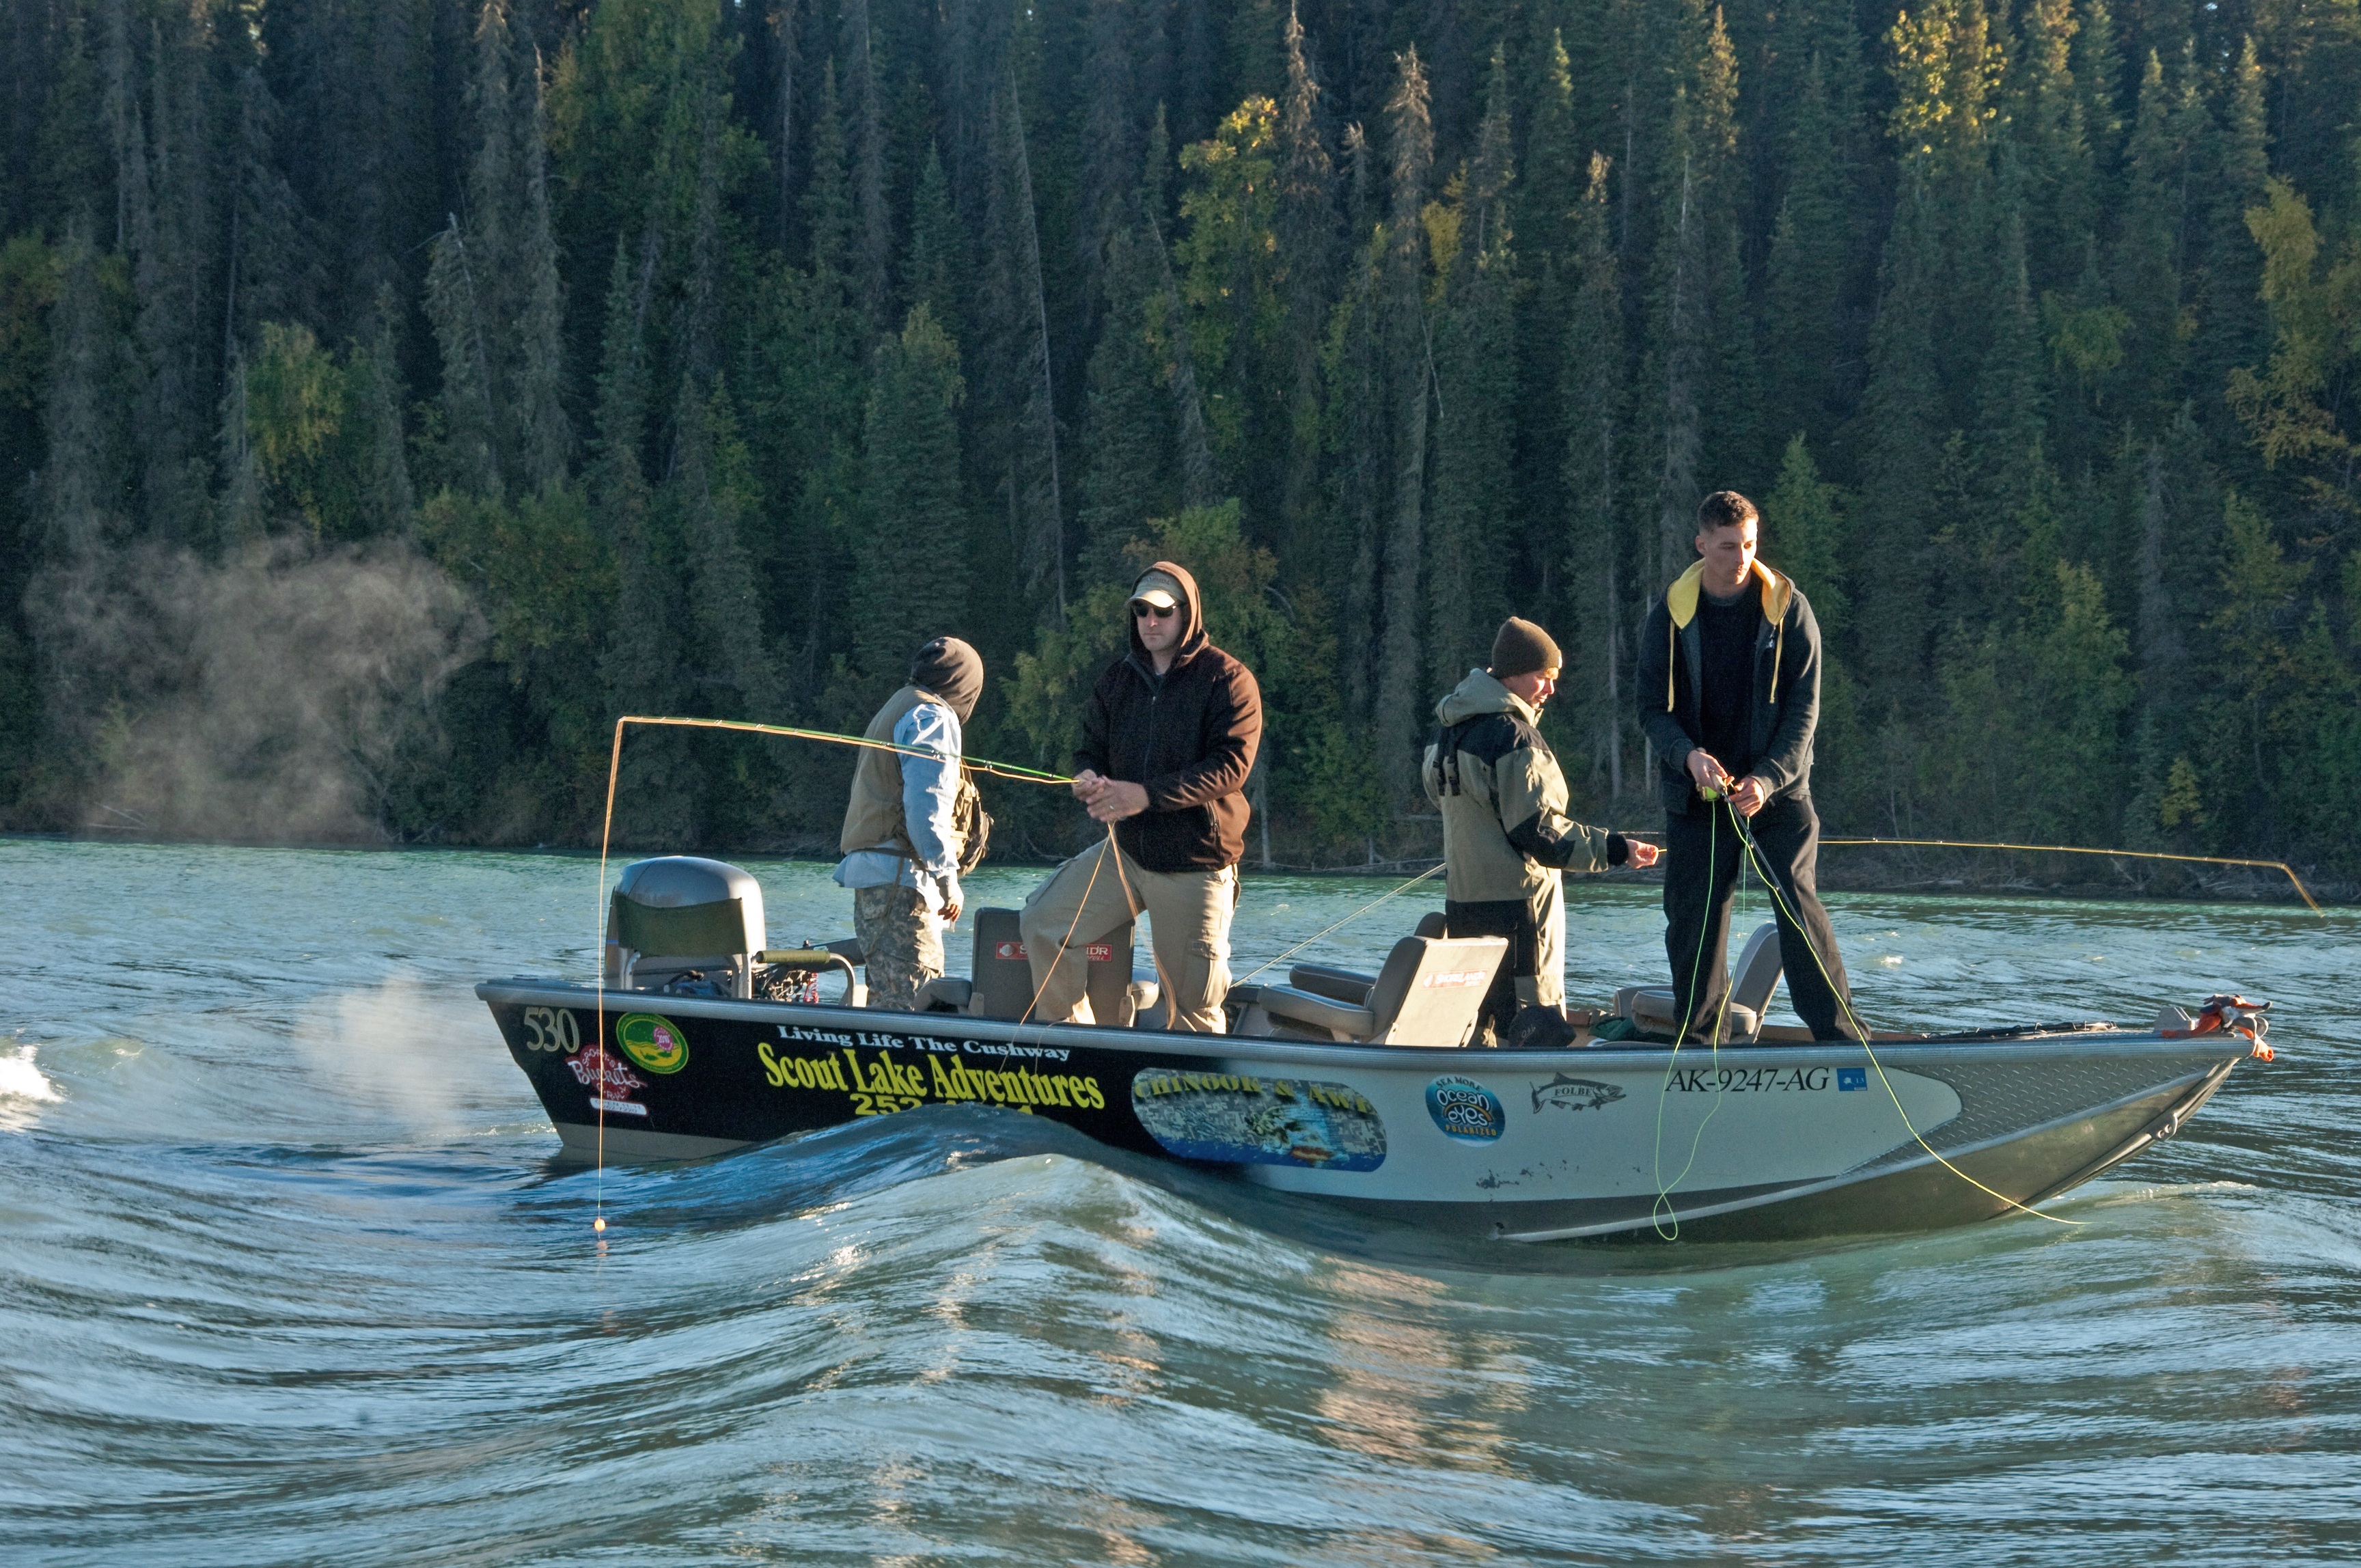
sea, nature, outdoor, sport, boat, river, canoe, recreation, paddle, vehicle, fishing, fisherman, leisure, motorboat, boating, rod, alaska, watercraft, skiff, watercraft rowing